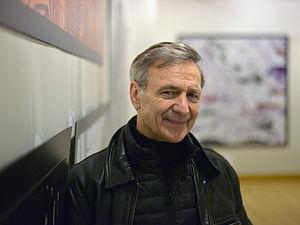
Le dessinateur français François Boucq au Festival d'Angoulême 2015. Français
Boucq, de son vrai nom François Boucq, est un auteur de bande dessinée français né à Lille le 28 novembre 1955.
Le 42ᵉ festival international de la bande dessinée d'Angoulême s'est tenu du 29 janvier au 1ᵉʳ février 2015. Vainqueur du Grand Prix l'année précédente, Bill Watterson a annoncé qu'il ne serait pas présent. Il a toutefois réalisé l'affiche, une planche muette de quinze cases.